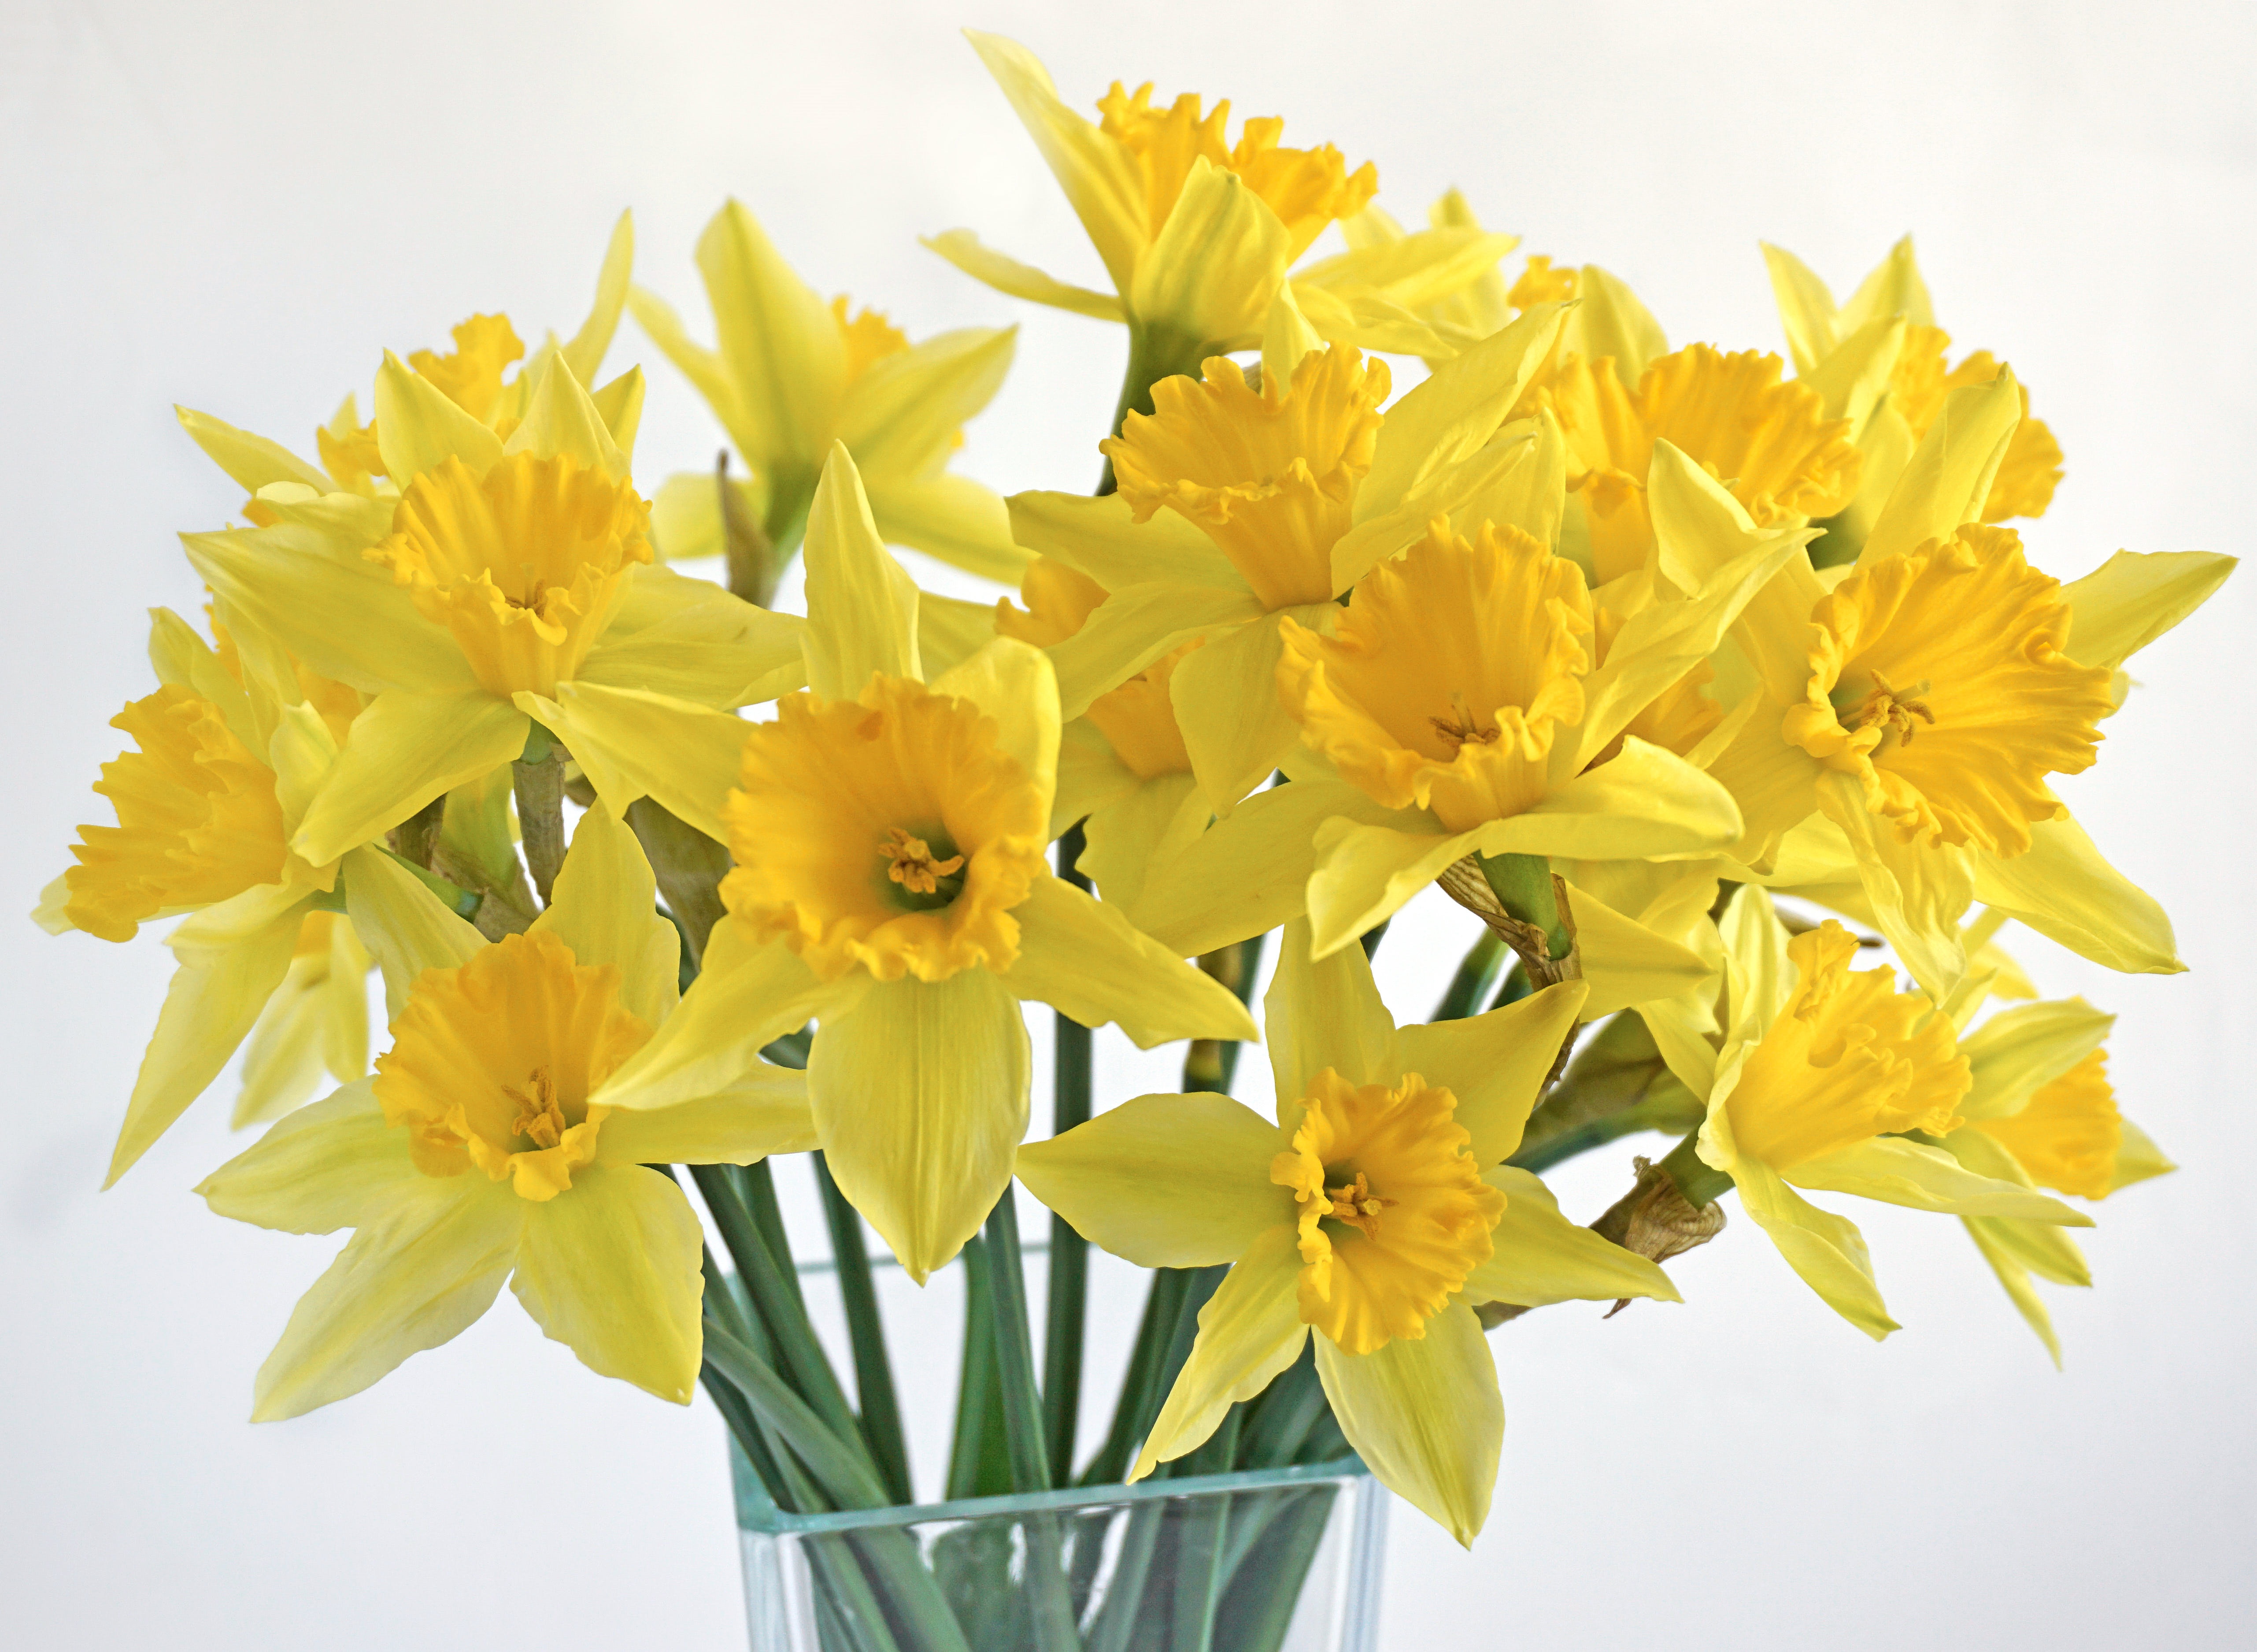
plant, wheel, flower, petal, bouquet, vase, spring, yellow, flora, plants, flowers, daffodils, narcissus, flowering plant, flower bouquet, land plant